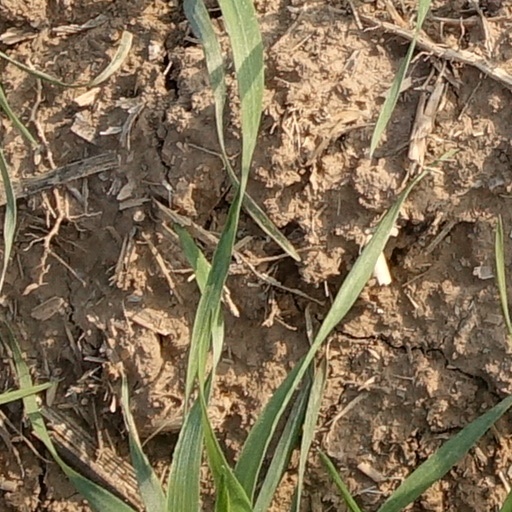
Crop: wheat